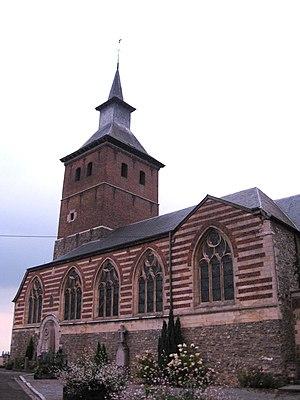
Eglise Saint-Pierre à Thys
Le clocher à flèche de charpente est formé d'un beffroi parallélépipédique et d'une couverture de plan centré dont la hauteur est supérieure à la largeur de sa base. La flèche de charpente ne doit pas être confondue avec la flèche en pierre, laquelle est non pas une couverture mais une voûte à extrados en couverture.
Cette page regroupe l'ensemble du patrimoine immobilier classé de la ville belge de Crisnée.
Le diocèse de Liège, dans la province de Liège en Belgique, compte 529 paroisses. Ces paroisses sont regroupées en unité pastorale, et certaines unités pastorales forment l'un des 17 doyennés.